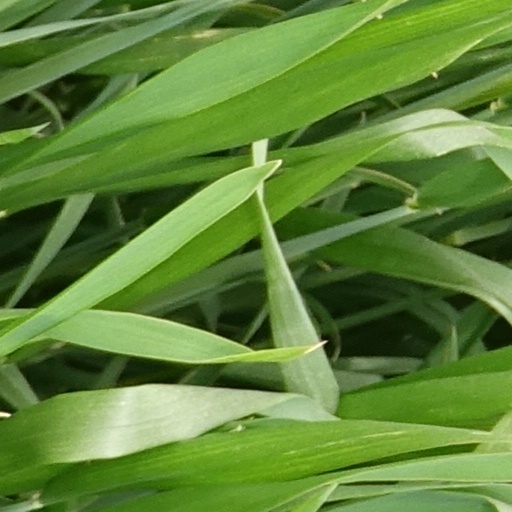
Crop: wheat